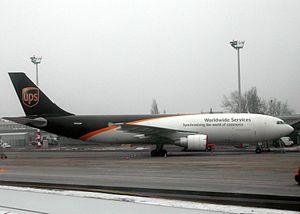
Une Compagnie aérienne cargo est une compagnie aérienne spécialisée dans le transport de fret. Certaines compagnies cargo sont des subdivisions de compagnies aériennes de passagers.